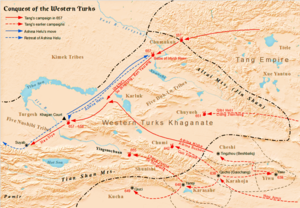
Dans les années qui suivent l'assujettissement du Khaganat des Turcs Orientaux par Tang Taizong, l'empereur de Chine commence à vouloir étendre son pouvoir et sa domination sur les cités-royaumes des oasis du bassin du Tarim. Ces États, peuplés par des Tokhariens et des Saka, sont alors en théorie des alliés et/ou des vassaux du Khaganat des Turcs Occidentaux. En 640, l'empereur Taizong envoie le général Hou Junji vers l'ouest pour vaincre et annexer le royaume de Karakhoja, ce qui représente la première tentative chinoise de mettre en place une présence militaire et politique permanente dans la région depuis le IVᵉ siècle. En 644, le royaume de Karachahr, qui était pourtant un allié des Tang lors de la campagne contre Karakhoja, se rebelle contre la Chine et fait allégeance au Khaganat des Turcs Occidentaux. Taizong riposte en envoyant Guo Xiaoke, le commandant de la garnison chinoise de Karakhoja, attaquer et capturer Long Tuqizhi, le roi de Karachahr. Mais il s'agit d'une victoire de courte durée, car ce royaume se rebelle peu après le départ des Chinois.
La Conquête des Turcs Occidentaux, aussi nommés Tujue Occidentaux dans les chroniques chinoises, est une campagne militaire lancée en 657 et dirigée par le général Su Dingfang de la dynastie Tang. Elle vise le Khaganat des Turcs Occidentaux dirigé par le qaghan Ashina Helu. Le vrai début du conflit entre les Chinois et les Turcs occidentaux date de 640, avec l'annexion par les Tang de Karakhoja, un des royaumes-oasis du Bassin du Tarim et allié des Turcs Occidentaux. Plusieurs de ces royaumes-oasis étaient jadis des vassaux de la dynastie Tang ; mais l'un après l’autre, ils ont fait allégeance aux Turcs Occidentaux a cause des ambitions militaires et expansionnistes Chinoises. L'expansion des Tang en Asie centrale continue avec les conquêtes de Karachahr en 644 et Kucha en 648.
Les Campagnes des Tang contre les Turcs occidentaux, sont une série de campagnes militaires organisées durant le VIIᵉ siècle par la dynastie chinoise des Tang, contre le Khaganat des Turcs Occidentaux, une des branches du peuple Göktürk. Les premiers conflits sont le résultat d'une intervention des Tang dans la rivalité qui oppose les deux branches du peuple des Götürks : les Turcs Occidentaux et les Turcs Orientaux. À ce moment-là, les Tang cherchent juste à maintenir cette division pour affaiblir les deux camps. Les hostilités prennent une autre dimension pendant le règne de Tang Taizong, qui lance des expéditions dans les Régions de l'Ouest contre Gaochang en 640, Karachahr en 644 et 648, et Kucha en 648.